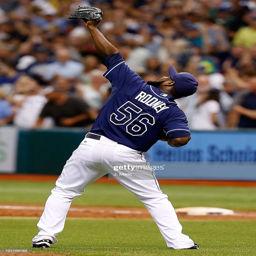
# celebrates his save over sports team .